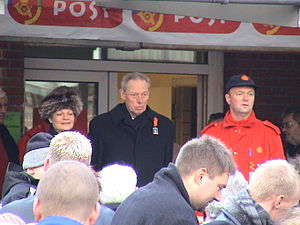
Julemærkemarchen
Julemærkemarchen 3. december 2006 - den 30. julemærkemarch fra Maribo på Lolland. Skydes i gang af Grev Ingolf med Grevinde Sussie ved sin side.
Julemærkemarchen 3.12.2006 kl. 9.00 - den 30. julemærkemarch fra Maribo på Lolland. Skydes i gang af Grev Ingolf med Grevinde Sussie ved sin side.
Julemærkemarchen er en årlig velgørenhedsmarch arrangeret af Julemærkefonden til fordel for julemærkehjemmene, som afholdes forskellige steder omkring i Danmark.